Hilarion Kapral

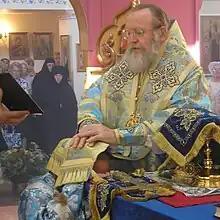
Metropolitan Hilarion ordaining a presbyter by cheirotonia, 2010.

On 10 December 1984, Hilarion was consecrated a bishop by Metropolitan of New York Philaret and nine other bishops and appointed to the see of Manhattan, charged with overseeing parishes in Pennsylvania; in the Synod of Bishops, Hilarion served as deputy secretary. In 1995, Bishop Hilarion was transferred to the See of Washington while retaining his residence in New York City. On 20 June 1996, he was transferred to the Diocese of Australia and New Zealand (which was experiencing problems at that stage) and raised to the rank of archbishop.